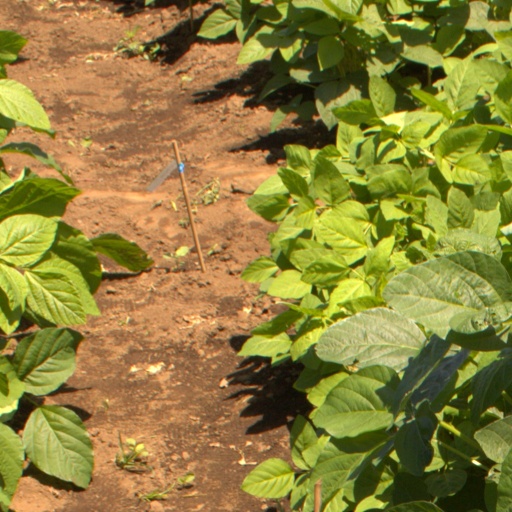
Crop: soybean